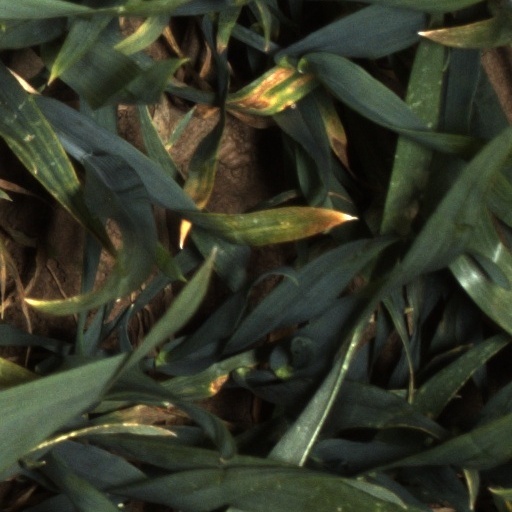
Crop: wheat